Patagonia picnic table effect

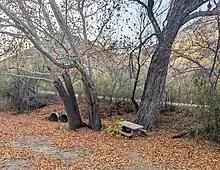
The picnic table in Patagonia, Arizona, that led to the term's name, since fallen into disrepair.

The Patagonia picnic table effect (also known as the Patagonia rest area effect or Patagonia rest stop effect) is a phenomenon associated with birding in which an influx of birdwatchers following the discovery of a rare bird at a location results in the discovery of further rare birds at that location, and so on, with the end result being that the locality becomes well known for rare birds, even though in itself it may be little or no better than other similar localities. This is due to an increase in attendance leading to increased potential for rare birds to be viewed there.